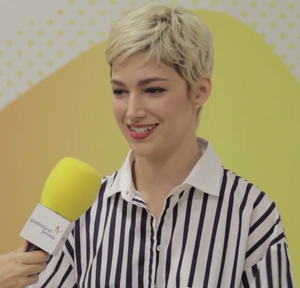
Ursula Corbero